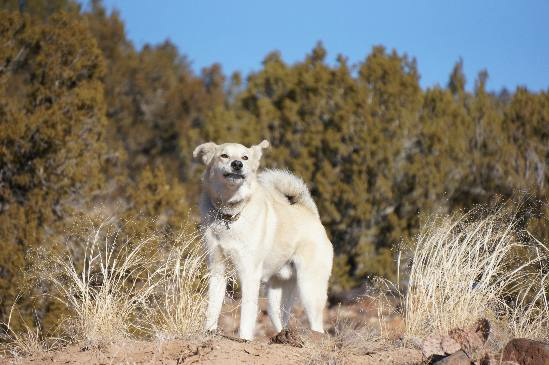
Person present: No